Lepidodendrales

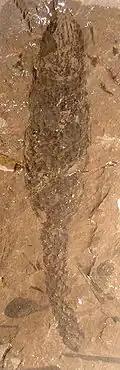
A reproductive cone, "Lepidostrobus variabilis"

The reproductive organs of the Lepidodendrids consisted of strobili or cones on distal branches in the crown. In "Synchysidendron" the cones occur on late-formed crown branches, while in "Diaphorodendron" the cones occur on deciduous lateral branches. The cones could grow to be considerably large, as in "Lepidostrobus goldernbergii" specimens are over long. The cones consist of a central axis with sporophylls arranged helically; sporangia are on the adaxial surface of the sporophylls and are upturned distally to overlap sporophylls above. Part of the sporophyll typically extends downward to create a heel or other distal extension. A ligule can be found in a small pit distal to the sporangium. Though "Lepidostrobus" is the most common name for Lepidodendrales cones, the name has been used for specimens of any form of preservation and for both monosporangiate and bisporangiate forms, so taxonomic problems often ensue.